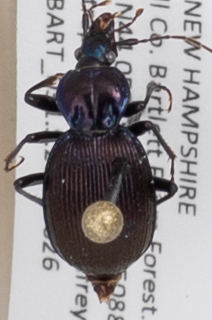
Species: Sphaeroderus canadensis canadensis
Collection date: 2019-06-26
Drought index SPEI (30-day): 0.362
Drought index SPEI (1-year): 1.22
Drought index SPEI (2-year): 0.998